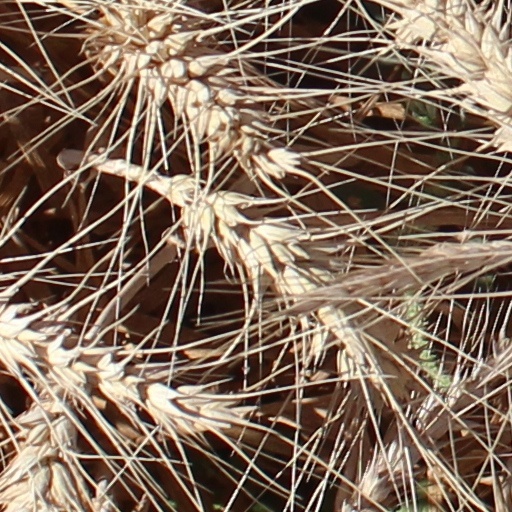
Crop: wheat